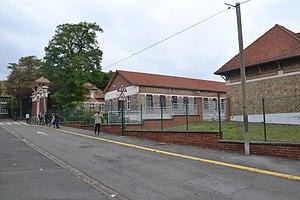
Écoles des cités de la fosse n° 11 - 19 des mines de Lens